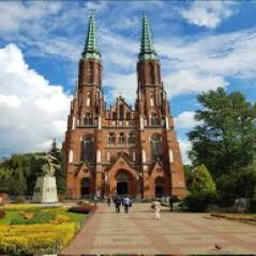
Kathedrale St. Florin